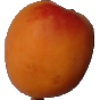
Label: apricot